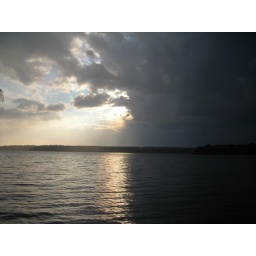
sky over big rideau lake